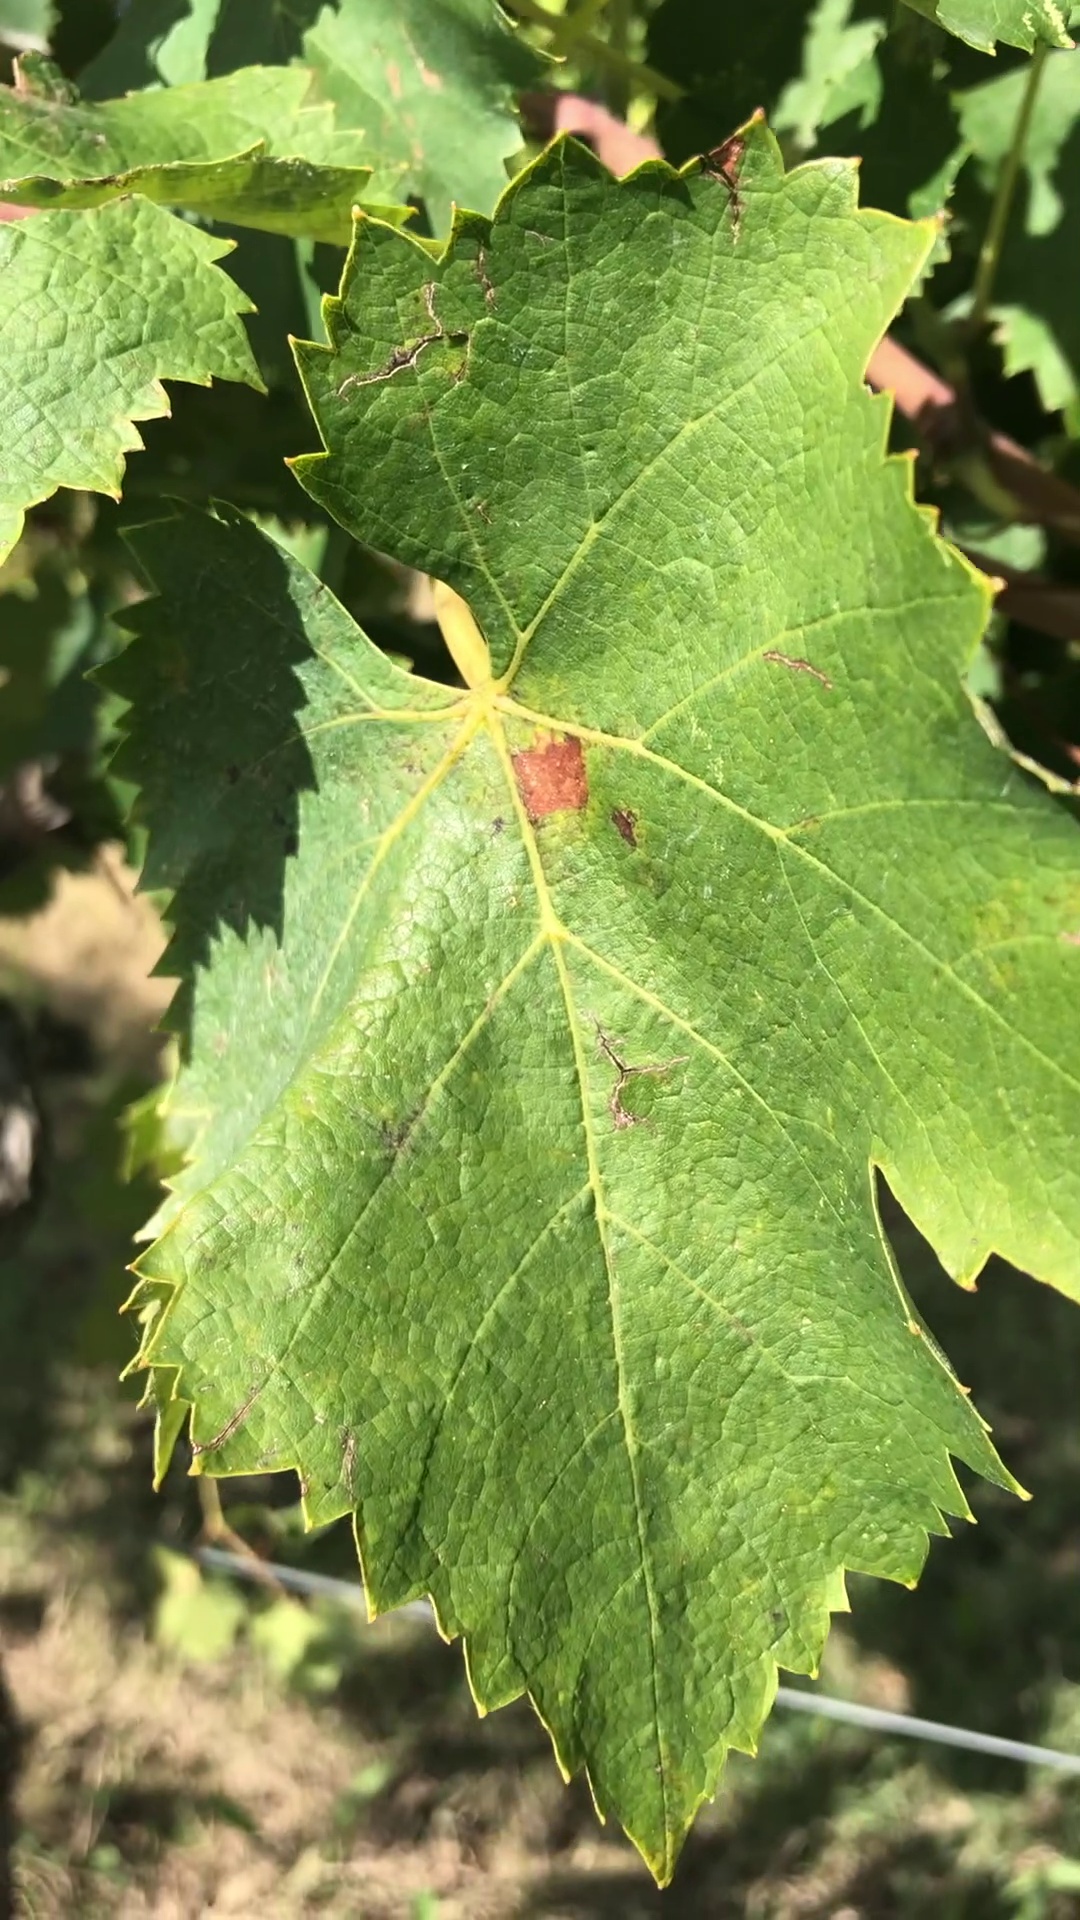
Label: healthy